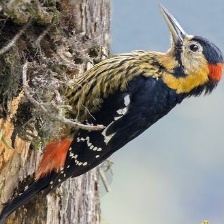
Species: DARJEELING WOODPECKER
Scientific name: DENDROCOPOS DARJELLENSIS